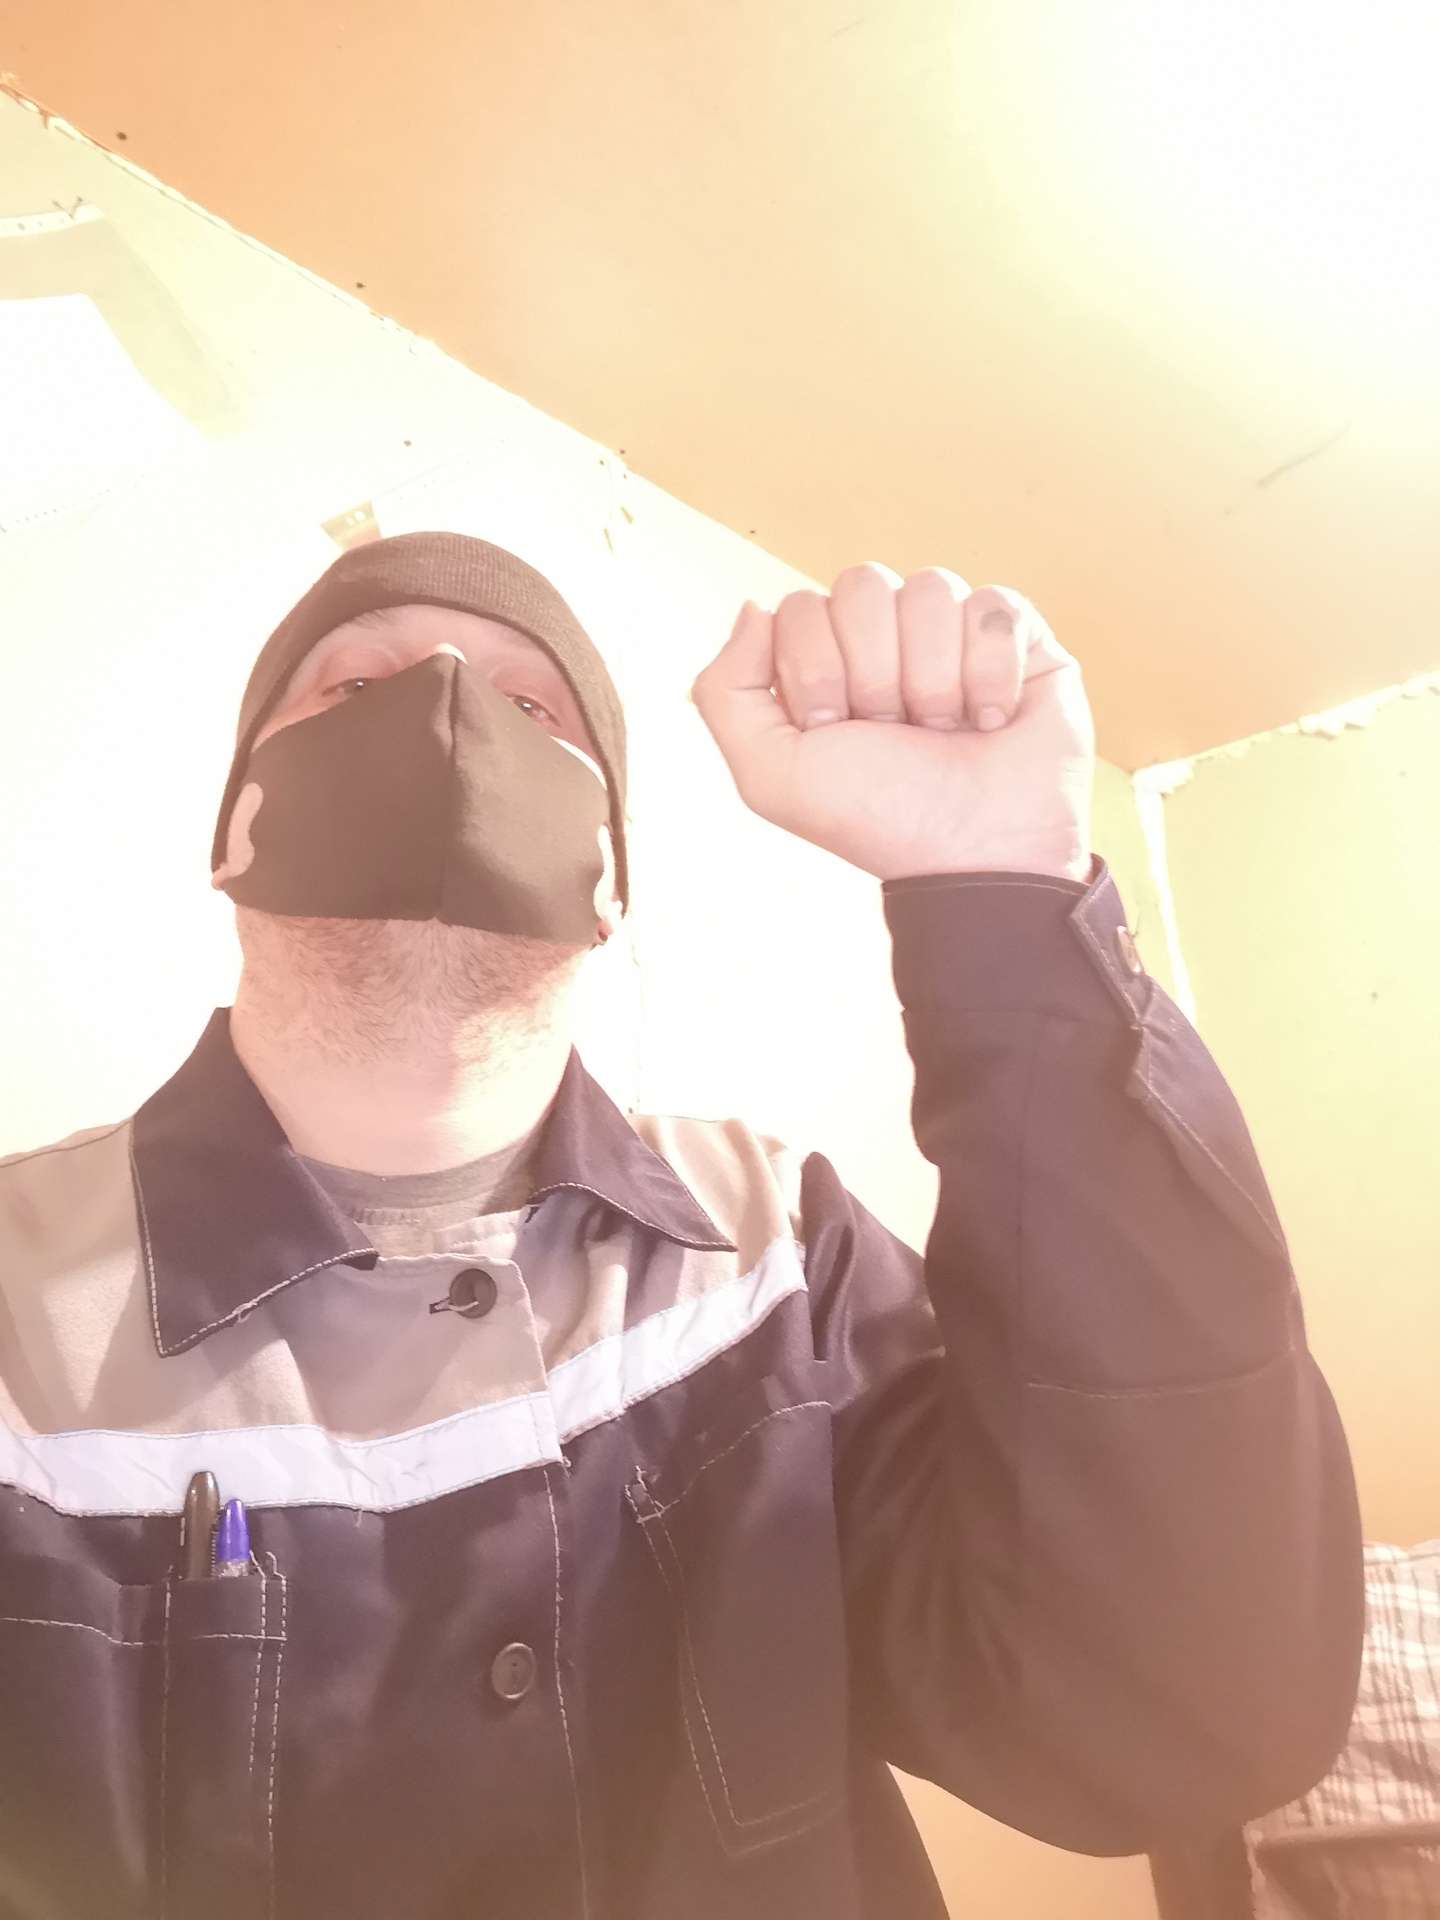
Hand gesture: fist